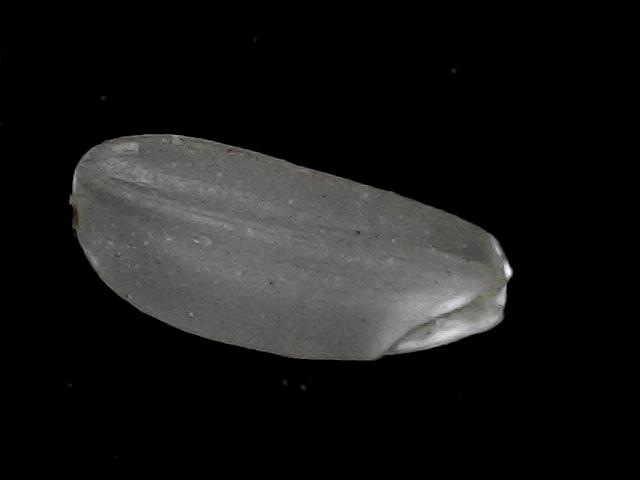
Rice variety: BD93